Stapleton, Staten Island

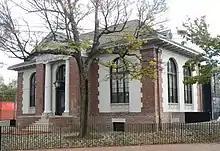
New York Public Library, Stapleton branch

The New York Public Library (NYPL)'s Stapleton branch is located at 132 Canal Street at Wright Street. The Carrere & Hastings-designed Carnegie library was built in 1907. It underwent significant renovations and remodeling from 2011 to 2013, including the addition of a building. A minor controversy arose over the discrepancy of architectural styles between the modernist black-glass addition and the original structure.